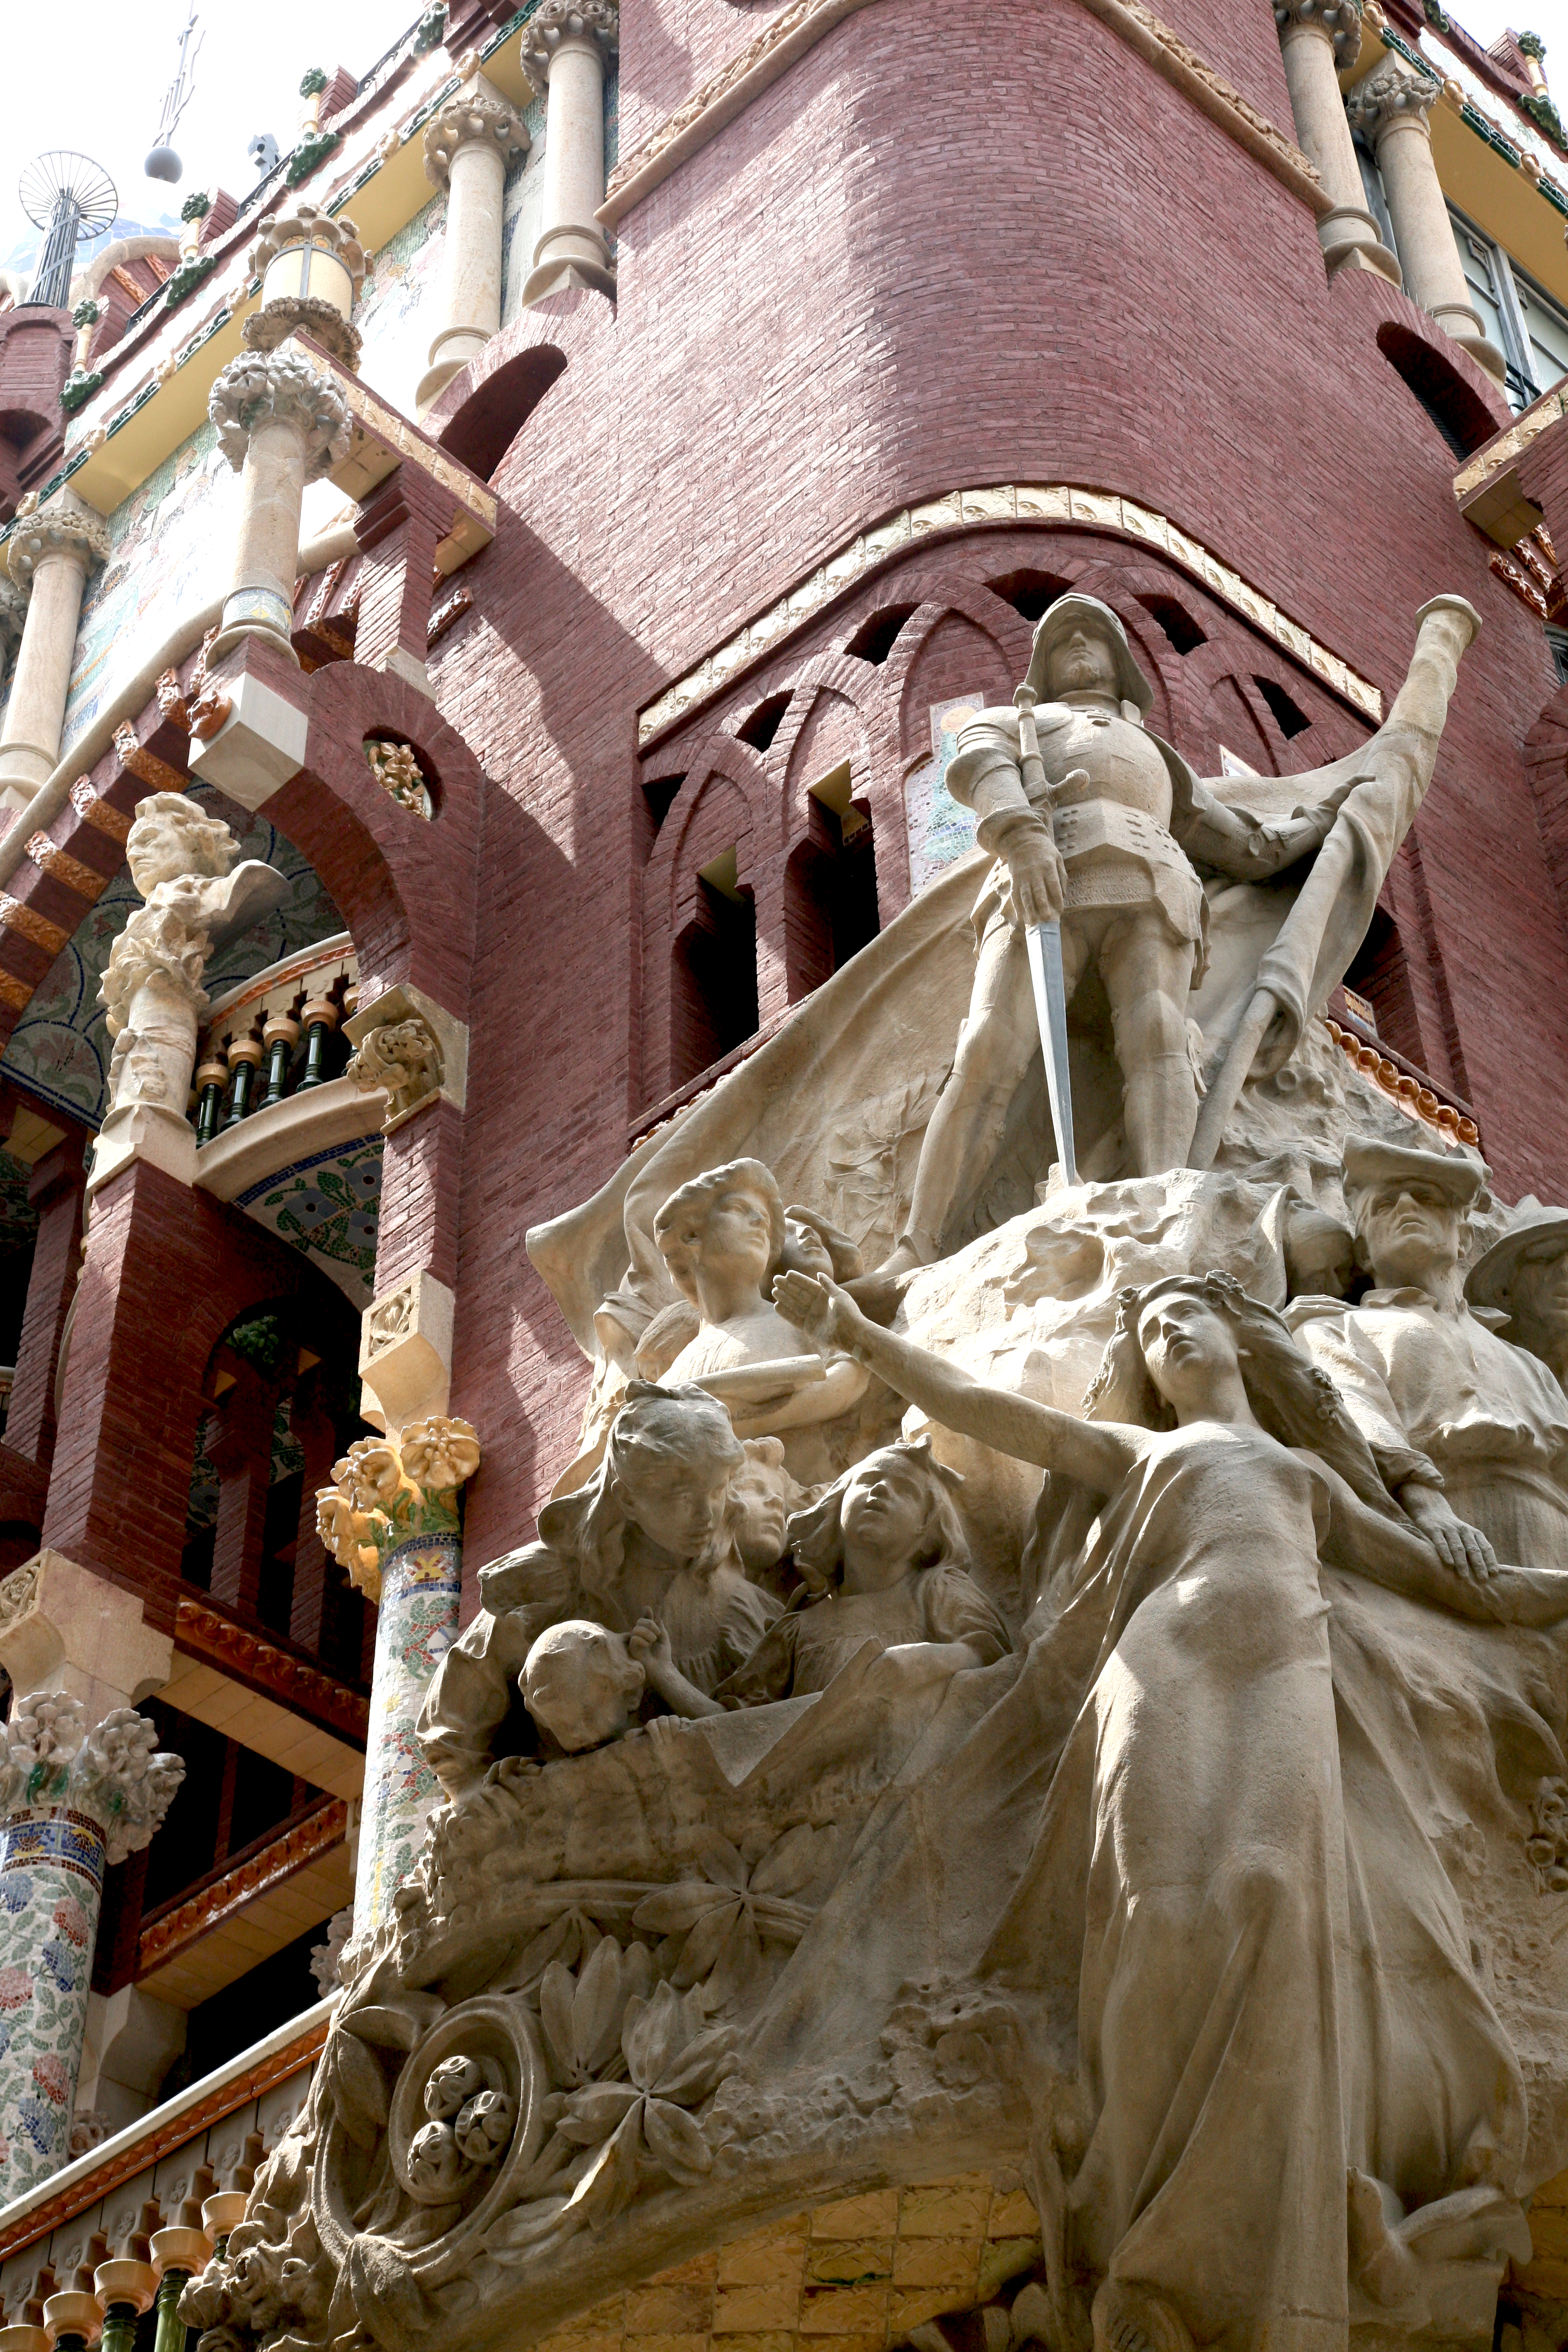
building, statue, barcelona, place of worship, christmas decoration, sculpture, spain, espagne, artnouveau, temple, catalonia, barcelone, 5d, carving, espana, catalogne, spanien, spanje, espanya, katalonien, palau, palaceofcatalanmusic, modernistastyle, catalu a, palaudelam sica, ancient history